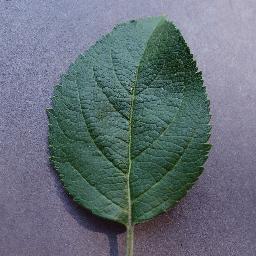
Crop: apple
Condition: healthy